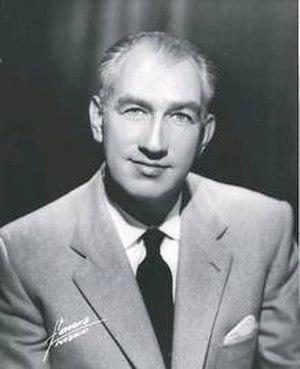
Francisco José Gabilondo Soler, né le 6 octobre 1907 à Orizaba état de Veracruz de Ignacio de la Llave et mort à Texcoco dans l'État de Mexico le 14 décembre 1990, appelé aussi Cri-Cri en Amérique Latine, est un chanteur et compositeur mexicain connu pour ses chansons et mélodies pour enfants.